A Long Ride from Hell

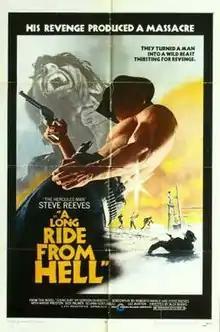
US film poster

A Long Ride from Hell (Italian: "Vivo per la tua morte", lit. "I live for your death") is a 1968 Spaghetti Western film directed by Camillo Bazzoni. It is based on the novel "Judas Gun" by Gordon D. Shirreffs. The film was bodybuilder Steve Reeves' final film prior to his retirement. Reeves, who turned down the lead of "A Fistful of Dollars" financed and co-wrote the film himself upon seeing the successful box office returns of the Clint Eastwood spaghetti westerns at the time. The film did poorly and Reeves retired from filmmaking that year.